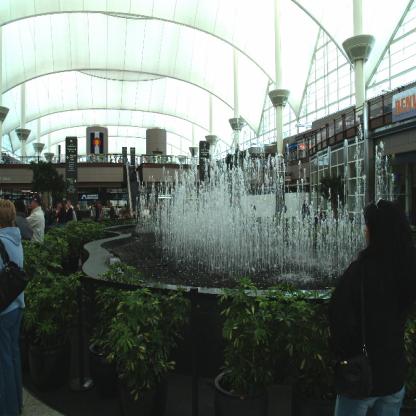
Scene: Indoor